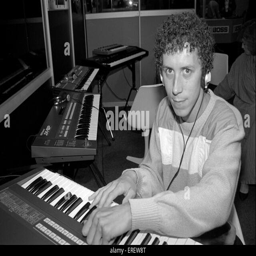
smooth jazz artist trying out various keyboards